Camiguin

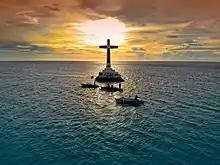
Commemorative Cross later sunk to memorialise the Sunken Cemetery of Catarman.

Each year in the third week of October, a festival is held to celebrate the Lanzones (locally called bwahan/buahan), a small grape-sized tropical fruit grown all over the island. Lanzones grown in Camiguin is considered to be the sweetest. The unique flavor is due to the richness of the volcanic soil. The week-long Lanzones Festival is one of numerous colorful events in the Philippines.